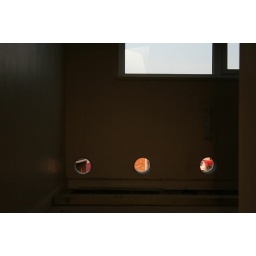
Holes in the wall in our bedroom